Max Nordau

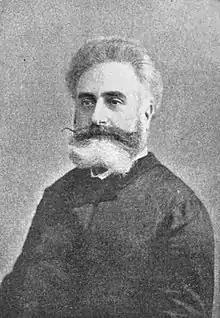
Portrait of Nordau in April 1895 edition of "The Bookman"

Nordau's major work "Entartung" ("Degeneration") is a moralistic attack on what he believed to be degenerate art, as well as a polemic against the effects of a range of the rising social phenomena of the period, such as rapid urbanization and its perceived effects on the human body.